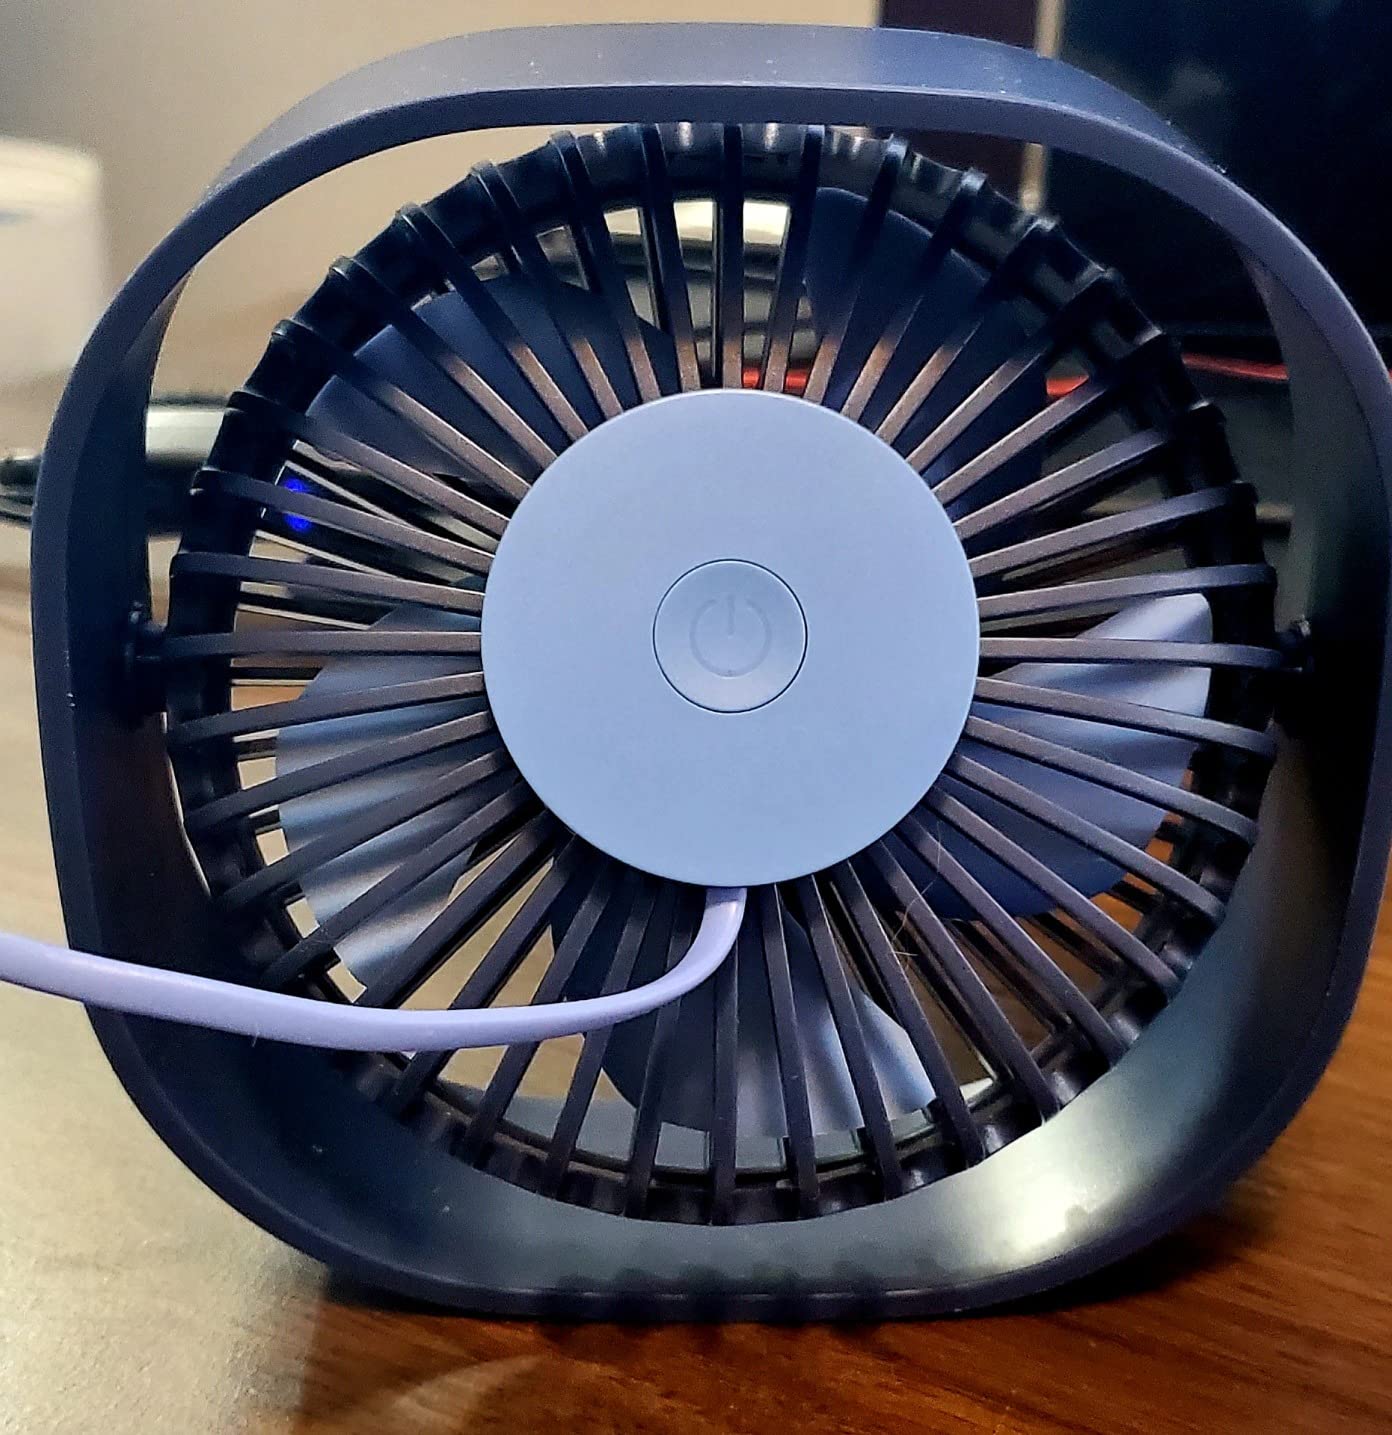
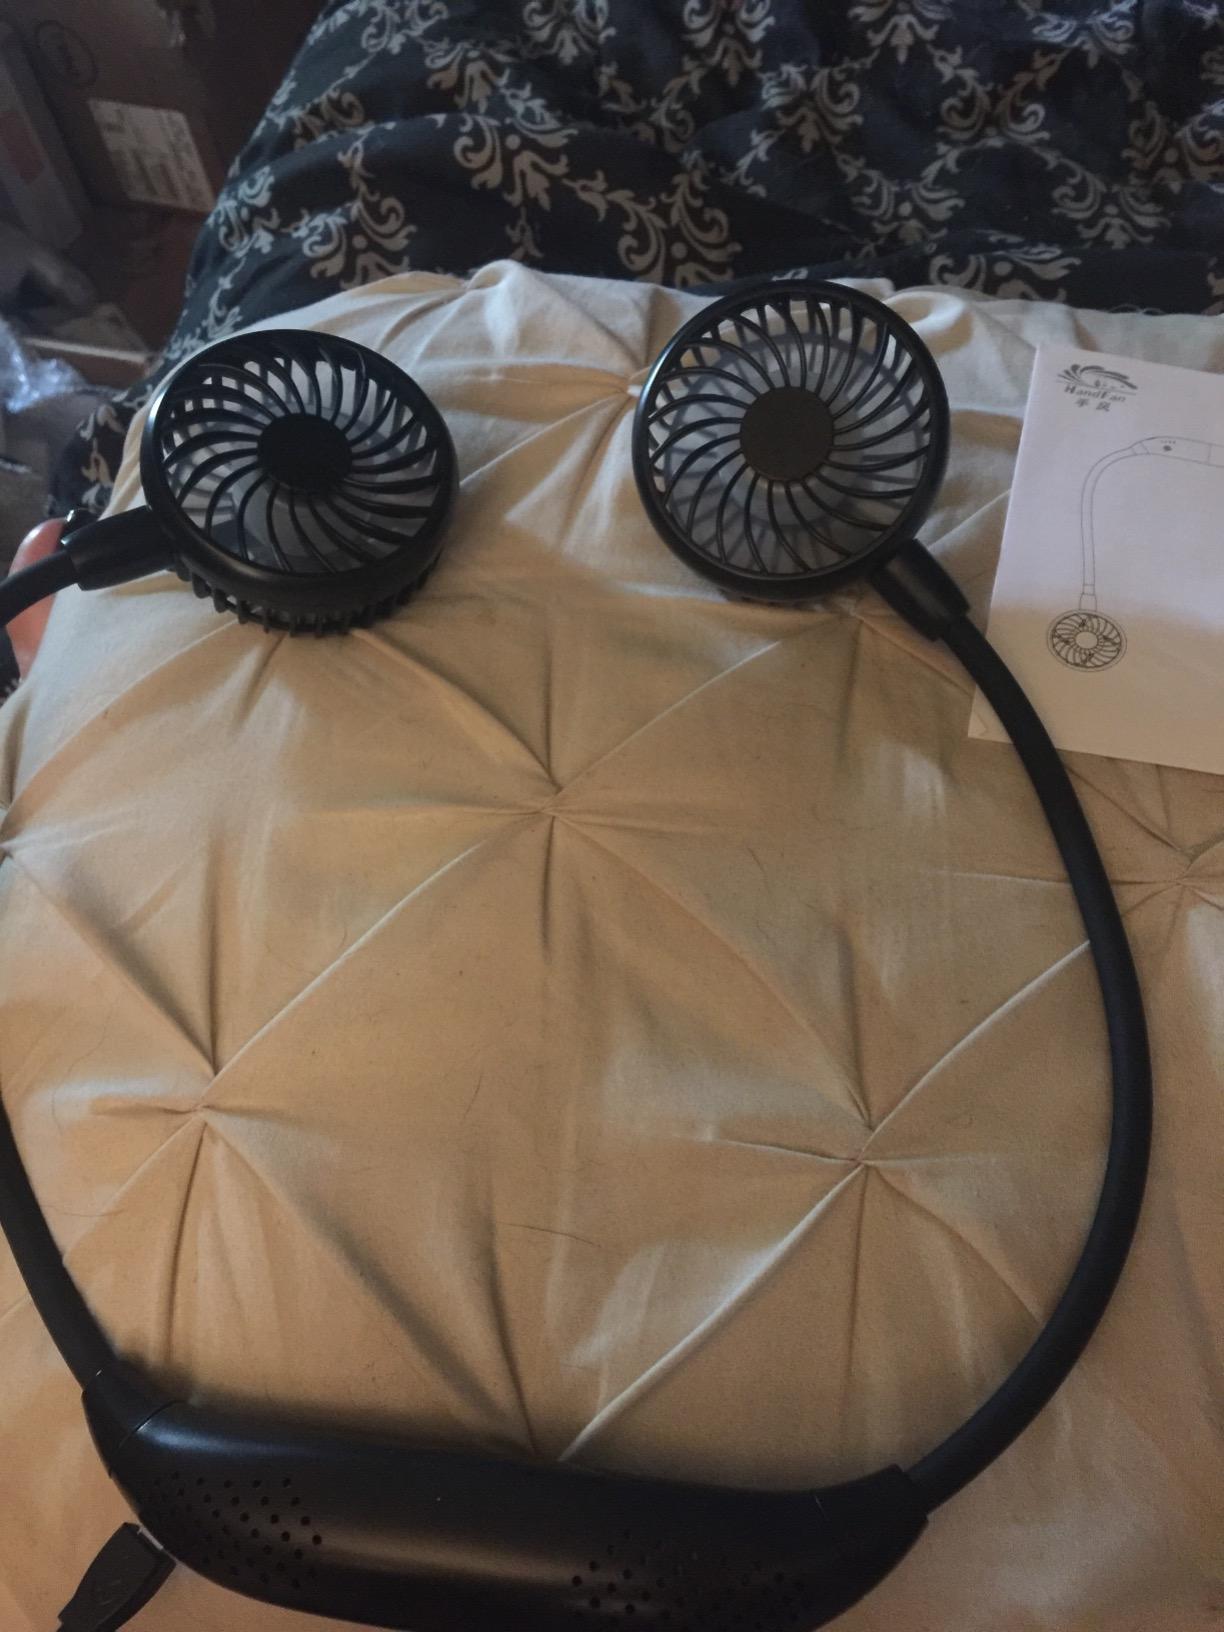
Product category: fan
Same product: no